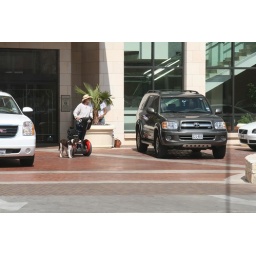
woman walking her dog in Austin while riding a Segway